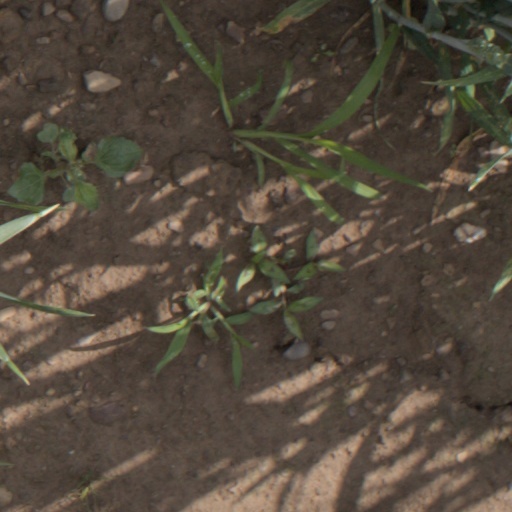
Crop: wheat